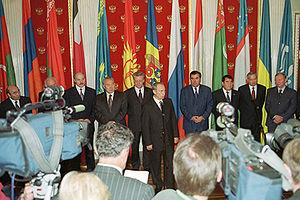
La Communauté des États indépendants est une entité intergouvernementale composée de 10 des 15 anciennes républiques soviétiques de l'URSS. Conformément à ses instruments constitutifs, les accords de Minsk et d’Alma-Ata, la CEI est dépourvue de personnalité juridique internationale. Pour cette raison, cette communauté des anciennes républiques soviétiques n’est pas une organisation internationale au sens strict.